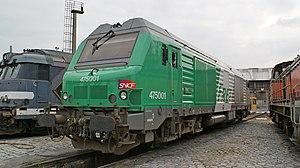
BB 75001 à Longueau